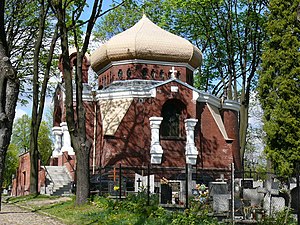
Doły kirkegård
Et kapel på den ortodokse del af kirkegården
Doły kirkegård er en af de største og vigtigste nekropoler i Łódź. Den ligger i den østlige del af bydelen Bałuty på begge sider af Smutnagade. Doły kirkegård er hvilested for mange kendte borgere fra Łódź.